The Swinging Confessors

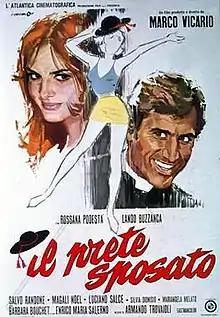

The Swinging Confessors, also known as "Intimacy" and "The Married Priest", is a 1970 Italian comedy film written and directed by Marco Vicario.